Everdon

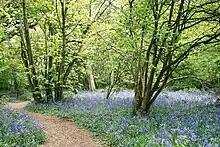
Everdon Stubbs' Bluebells in full bloom

Everdon Stubbs is a deciduous woodland covering an area of approximately and was once a famous hunting covert. The land now covered by the woods was originally grazing land for Wild Boar, through which Everdon gets its name (from Old English "eofer-dūn"'boar hill').